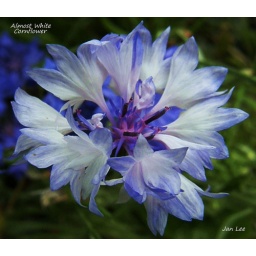
This cornflower has just come into bloom and its almost white, just this one plant in with the blue ones.